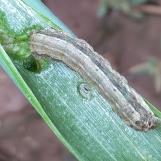
Crop: Onion
Condition: caterpillar-p